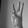
ASL letter: W